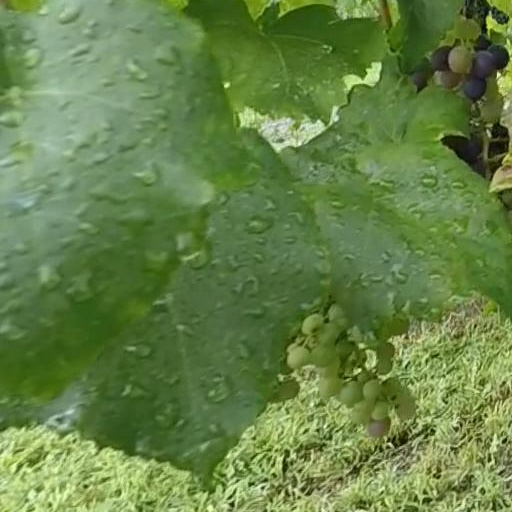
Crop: grape